2019 All-Ireland Senior Football Championship final

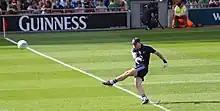
Dublin goalkeeper Stephen Cluxton made critical saves in both games and collected his seventh All-Ireland medal (his sixth as captain)

The replay took place at Croke Park on 14 September. Dublin replaced M. D. MacAuley with Eoin Murchan; Kerry brought in Diarmuid O'Connor in place of team captain Gavin White. Paul Murphy took on the captain's role. The coin toss was won by Dublin; they opted to play facing the Railway End in the first half. Con O'Callaghan opened the scoring for Dublin within seconds of the throw-in. Eoin Murchan then handpassed to Ciarán Kilkenny, who sent Dublin into a two-point lead. A Seán O'Shea free gave Kerry their opening point. Paul Mannion then restored Dublin's two-point lead, with Kilkenny then increasing the lead to three and Mannion (again) to four. Paul Geaney scored Kerry's second point of the game. A third Kerry point followed from David Clifford, before O'Callaghan scored another for Dublin. Then Dublin's David Byrne scored the second championship point of his career. Adrian Spillane scored for Kerry, Clifford following suit with two points in quick succession. Then Kilkenny and Geaney traded scores. Then O'Callaghan scored for Dublin. Then Dublin's Jack McCaffrey lost the ball and Kerry's Clifford, Brian Ó Beaglaoich and Tadhg Morley raced through on goal, only for O'Callaghan to haul the Kerryman down and O'Shea to hit the resulting free over the bar. Michael Fitzsimons was wrongly adjudged to have committed the foul by the referee. Dublin then scored a point of their own before O'Shea sent another free over for Kerry. Geaney brought the teams level with a point for Kerry as half-time approached. McCaffrey, meanwhile, fell, apparently struggling with injury. The half-time score was level with ten points apiece: Dublin 0–10 Kerry 0–10.